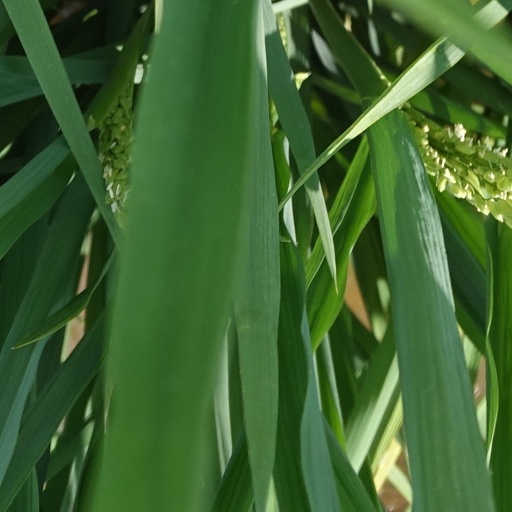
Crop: rice